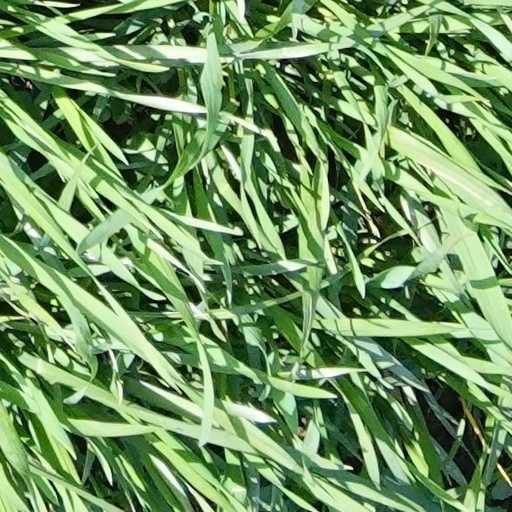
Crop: wheat